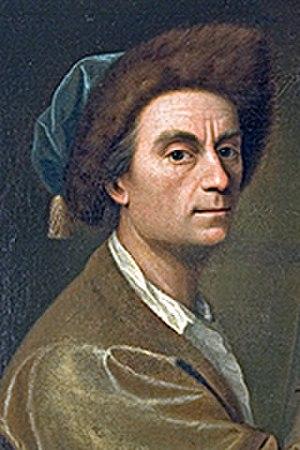
Johann Christian Fiedler, né à Pirna le 31 octobre 1697 et mort à Darmstadt en 1765, est un peintre de cour allemand. Il réalisa des portraits, notamment des miniatures, des scènes de genre et des natures mortes.